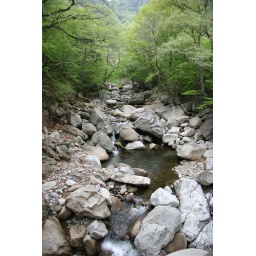
in B, river running through rocks